Baga people

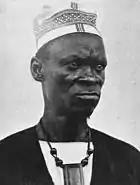
Baga Koba chief (1914)

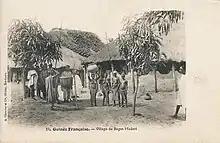
A Village of Baga People

The Baga are a West African ethnic group who live in the southern swampy lands of Guinea Atlantic coastline. Traditionally animist through the pre-colonial times, they converted to Islam during the mid-eighteenth century under the influence of Muslim Mandé missionaries. Some continue to practice their traditional rituals.